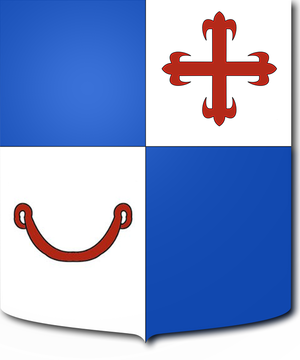
Les Galatazzi sont deux familles patriciennes de Venise, originaire d'outre l'Arno.